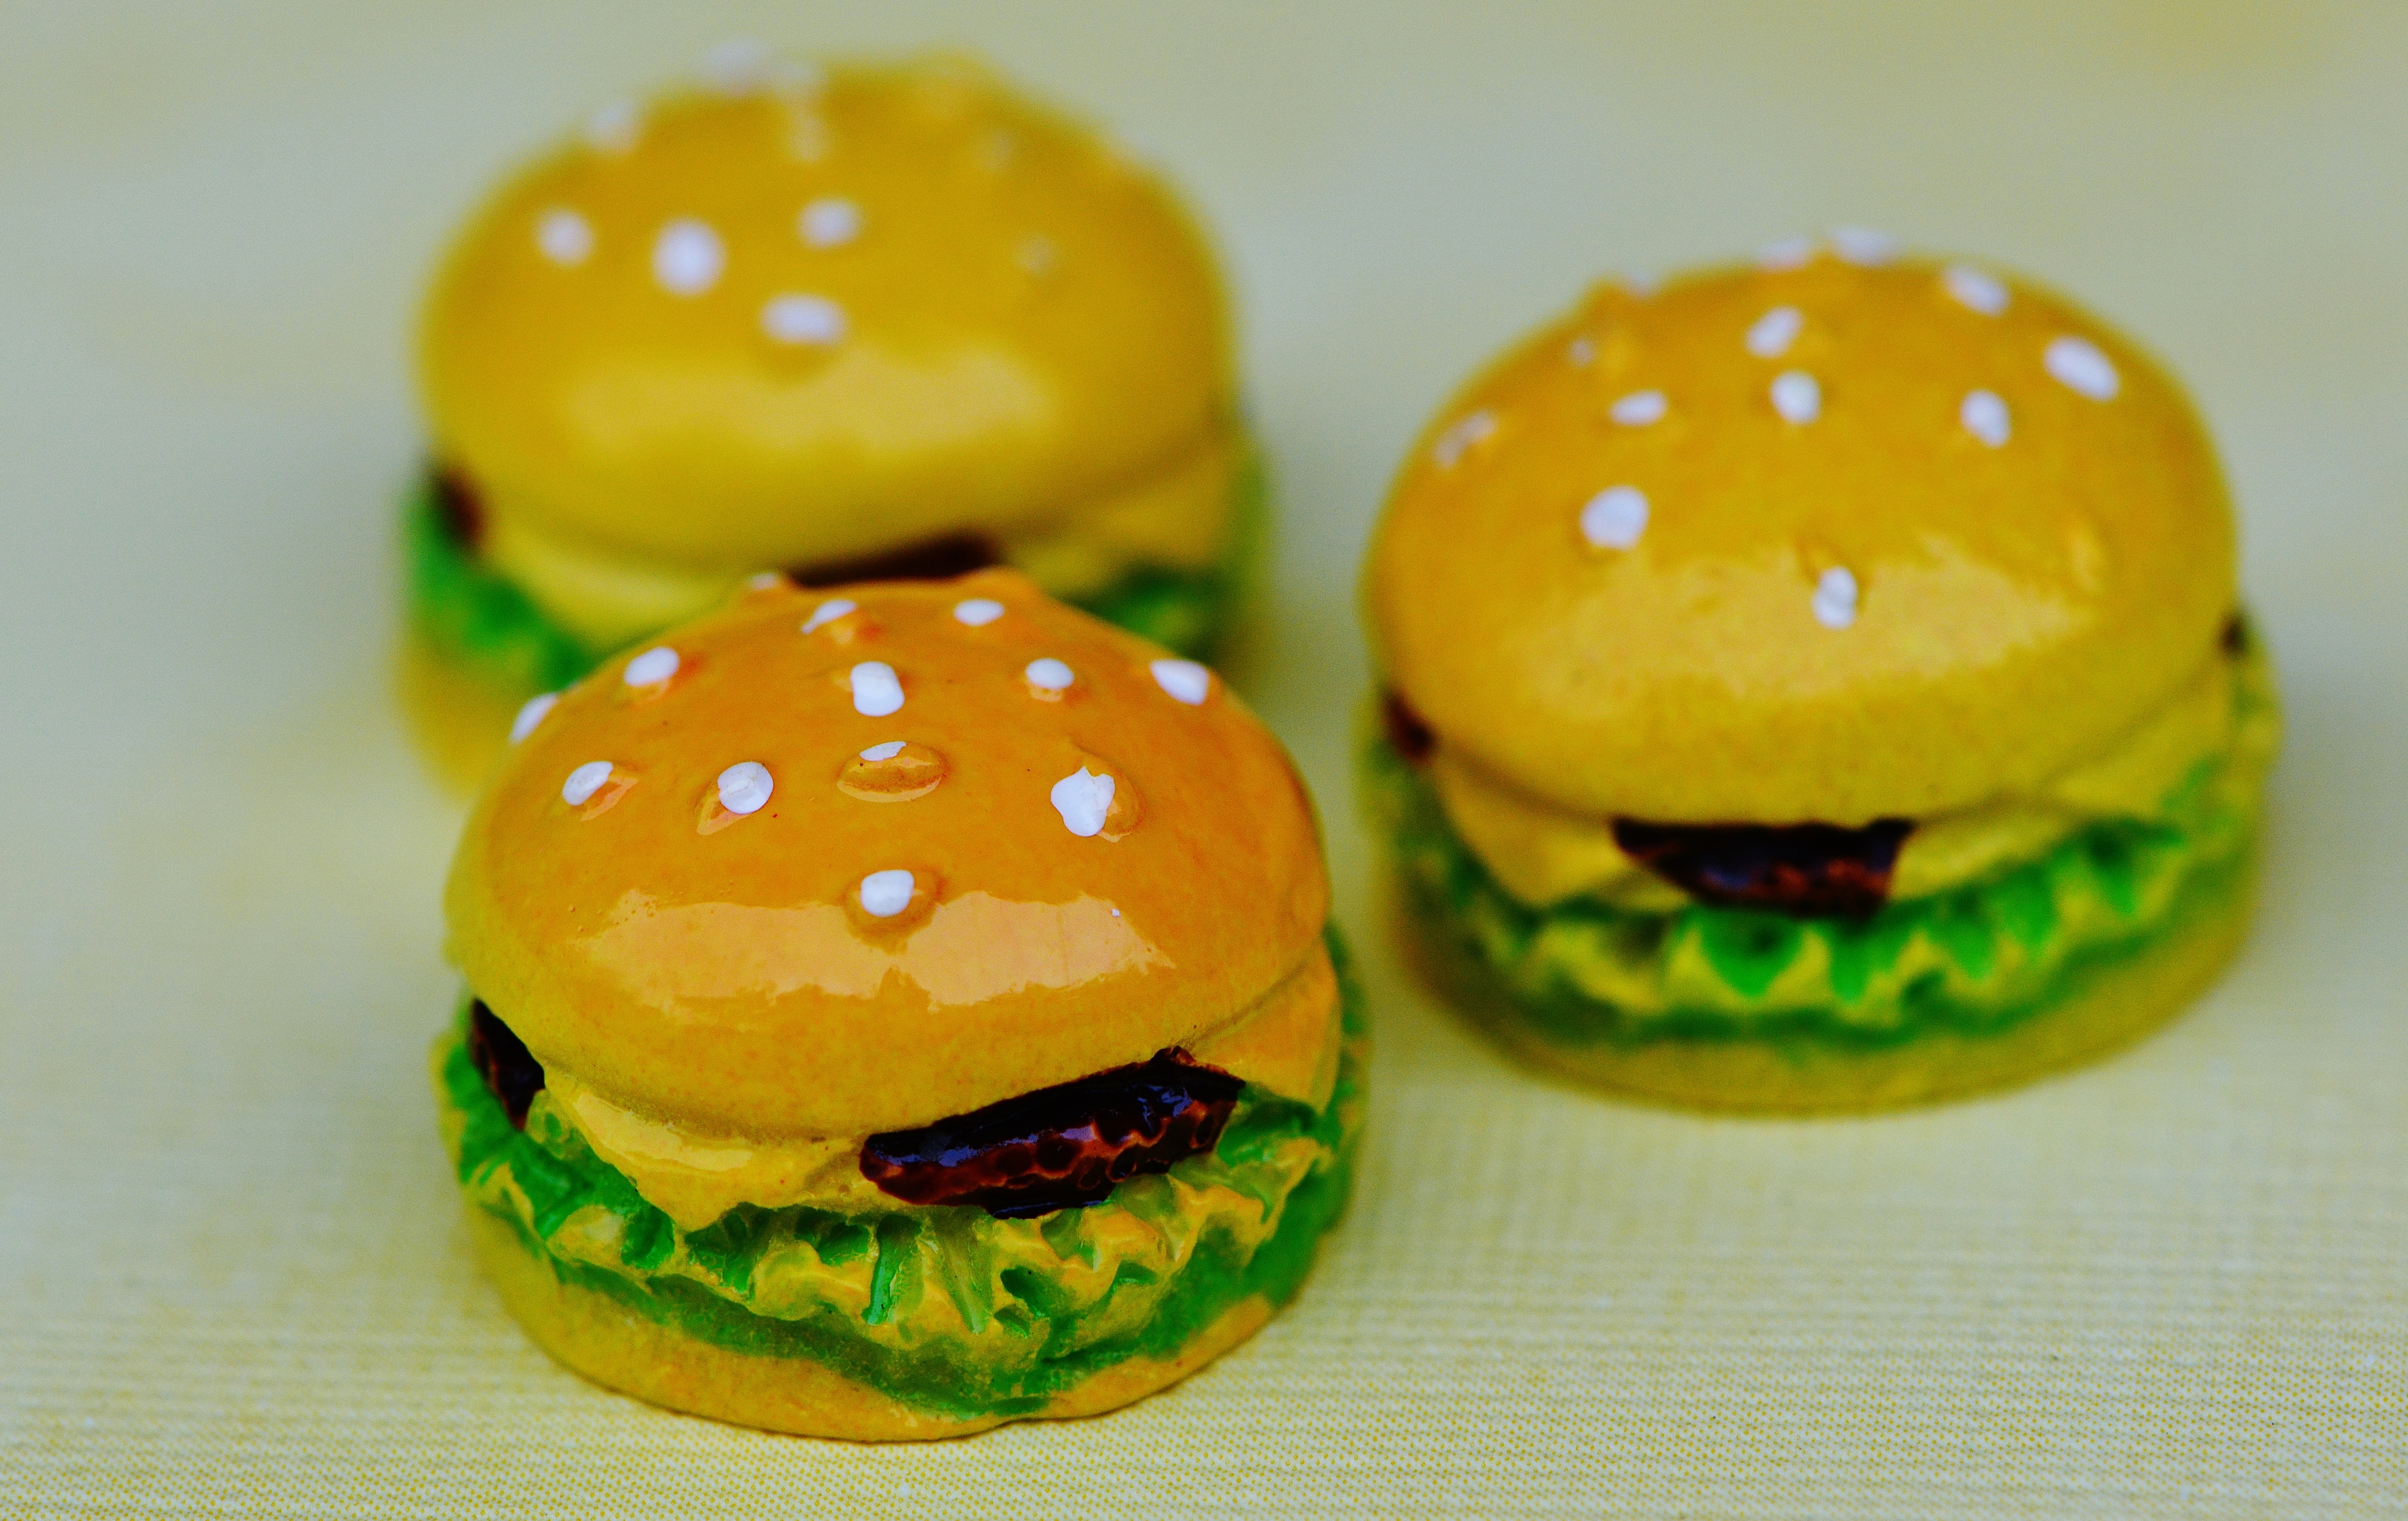
decoration, food, ceramic, yellow, macaroon, dessert, cake, hamburger, burger, deco, miniature, cheeseburger, icing, funny, fragile, sweetness, snack food, big mac